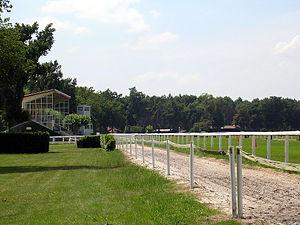
Hippodrome des grands pins à Mont-de-Marsan dans les Landes (France)
Mont-de-Marsan est une commune du sud-ouest de la France, préfecture des Landes, en région Nouvelle-Aquitaine.
L'hippodrome des Grands Pins est le champ de course de chevaux de Mont-de-Marsan, dans le département français des Landes.